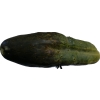
Label: cucumber